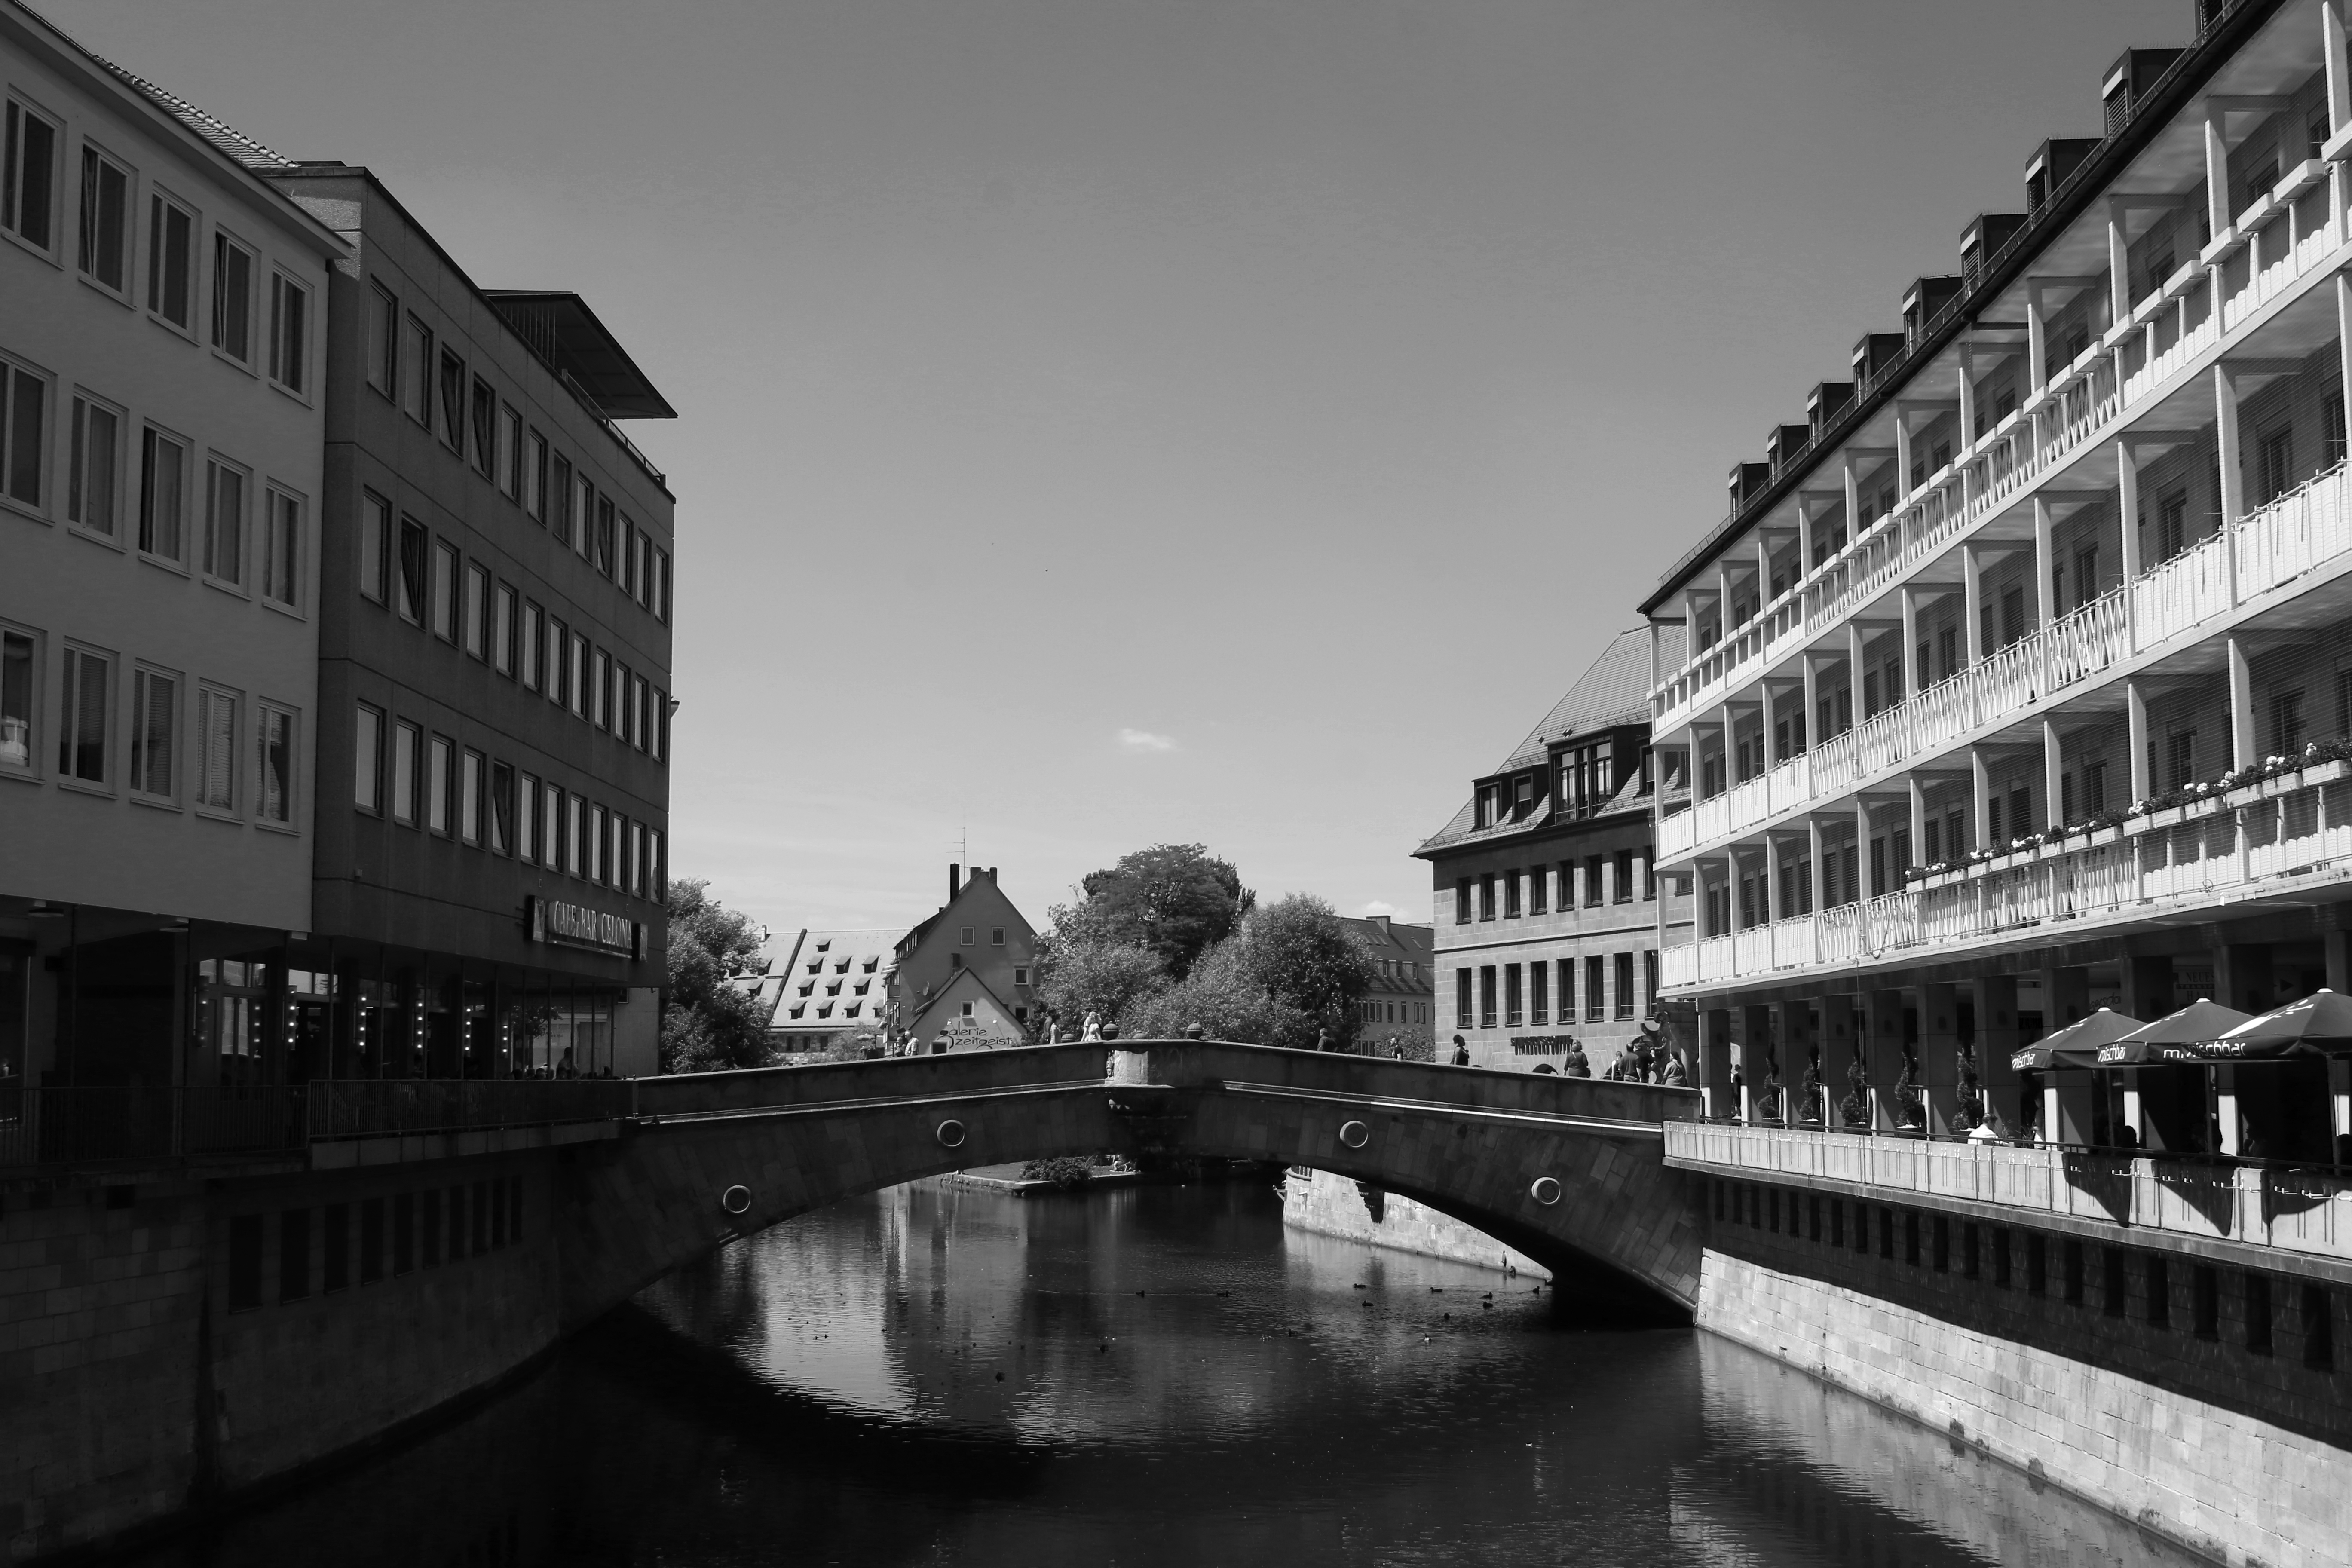
black and white, architecture, bridge, photography, city, cityscape, reflection, monochrome, waterway, bw, blackandwhite, blackwhite, germany, alemania, allemagne, sw, schwarzweiss, bayern, bavaria, schwarzweis, germania, schwarzweissfotografie, schwarzweisfotografie, franconia, franken, nuremberg, metropolis, n rnberg, urban area, monochrome photography